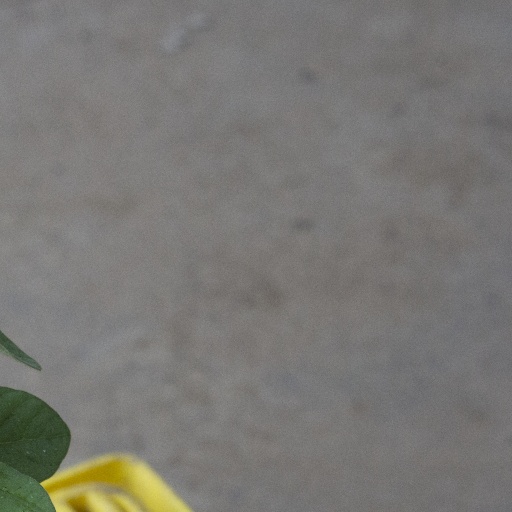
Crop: soybean